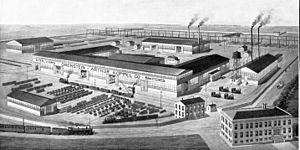
L'usine de la société Orenstein - Arthur Koppel Co. à Koppel, Beaver County, Pennsylvanie, États-Unis